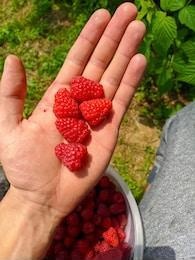
Label: raspberry